Georgios Grivas

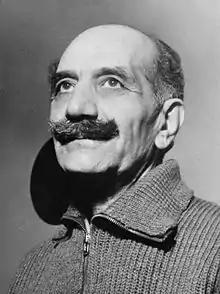
Grivas

Georgios Grivas (6 June 1897 – 27 January 1974), also known by his nickname Digenis, was a Greek Cypriot officer of the Hellenic Army and founder and leader of the Greek and Greek Cypriot paramilitary organisations Organization X (1942–1949), EOKA (1955–1959) and EOKA B (1971–1974). He was also the Commander-in-Chief of the Armed Forces in Cyprus, then-known as the Supreme Military Defence Command of Cyprus (ASDAK), which in the event of war would lead the Cyprus National Guard and the Hellenic Force in Cyprus (ELDYK).